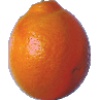
Label: Tangelo 1